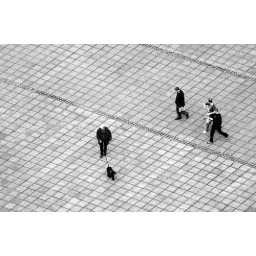
looking down onto the plateau at the anglican cathedral in liverpool catches a man walking his dog on the patterned floor